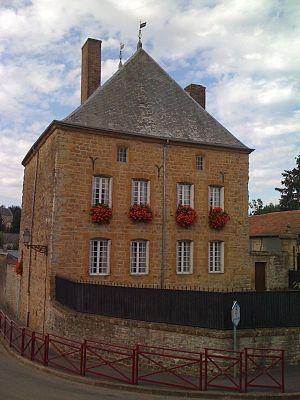
Le château de Tournes
Tournes est une commune française, située dans le département des Ardennes en région Grand Est.